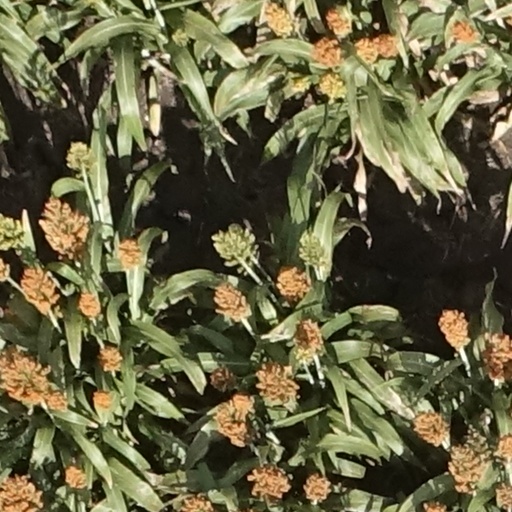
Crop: sorghum